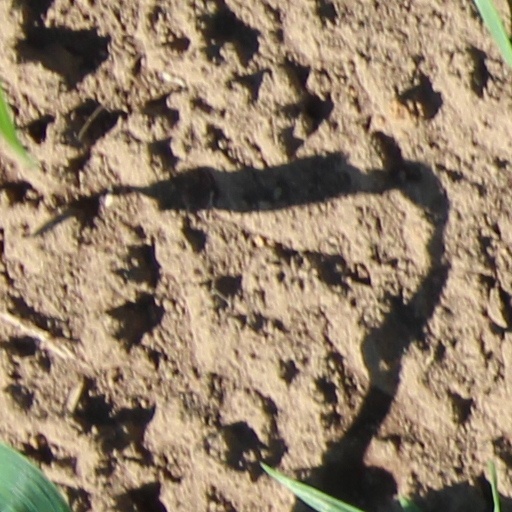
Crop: wheat